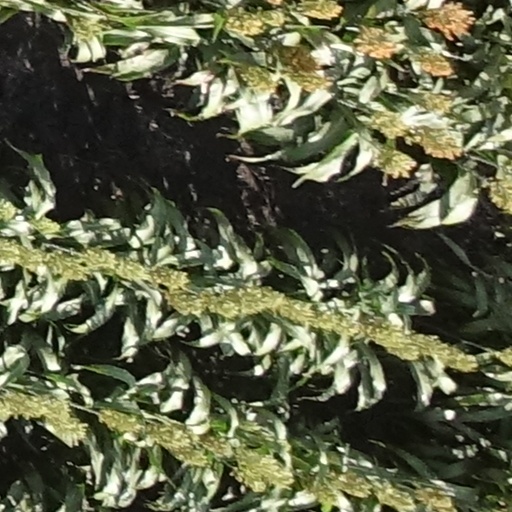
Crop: sorghum